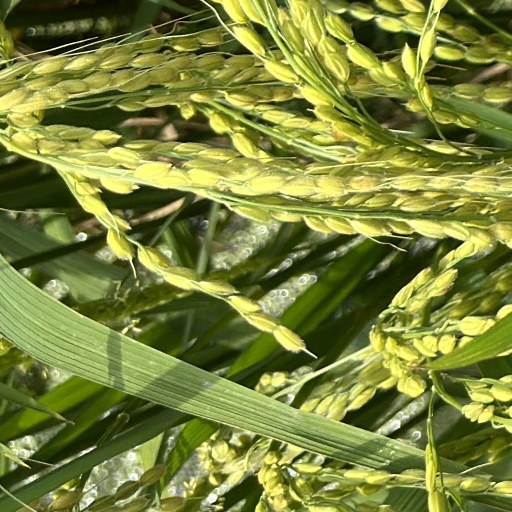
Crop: rice